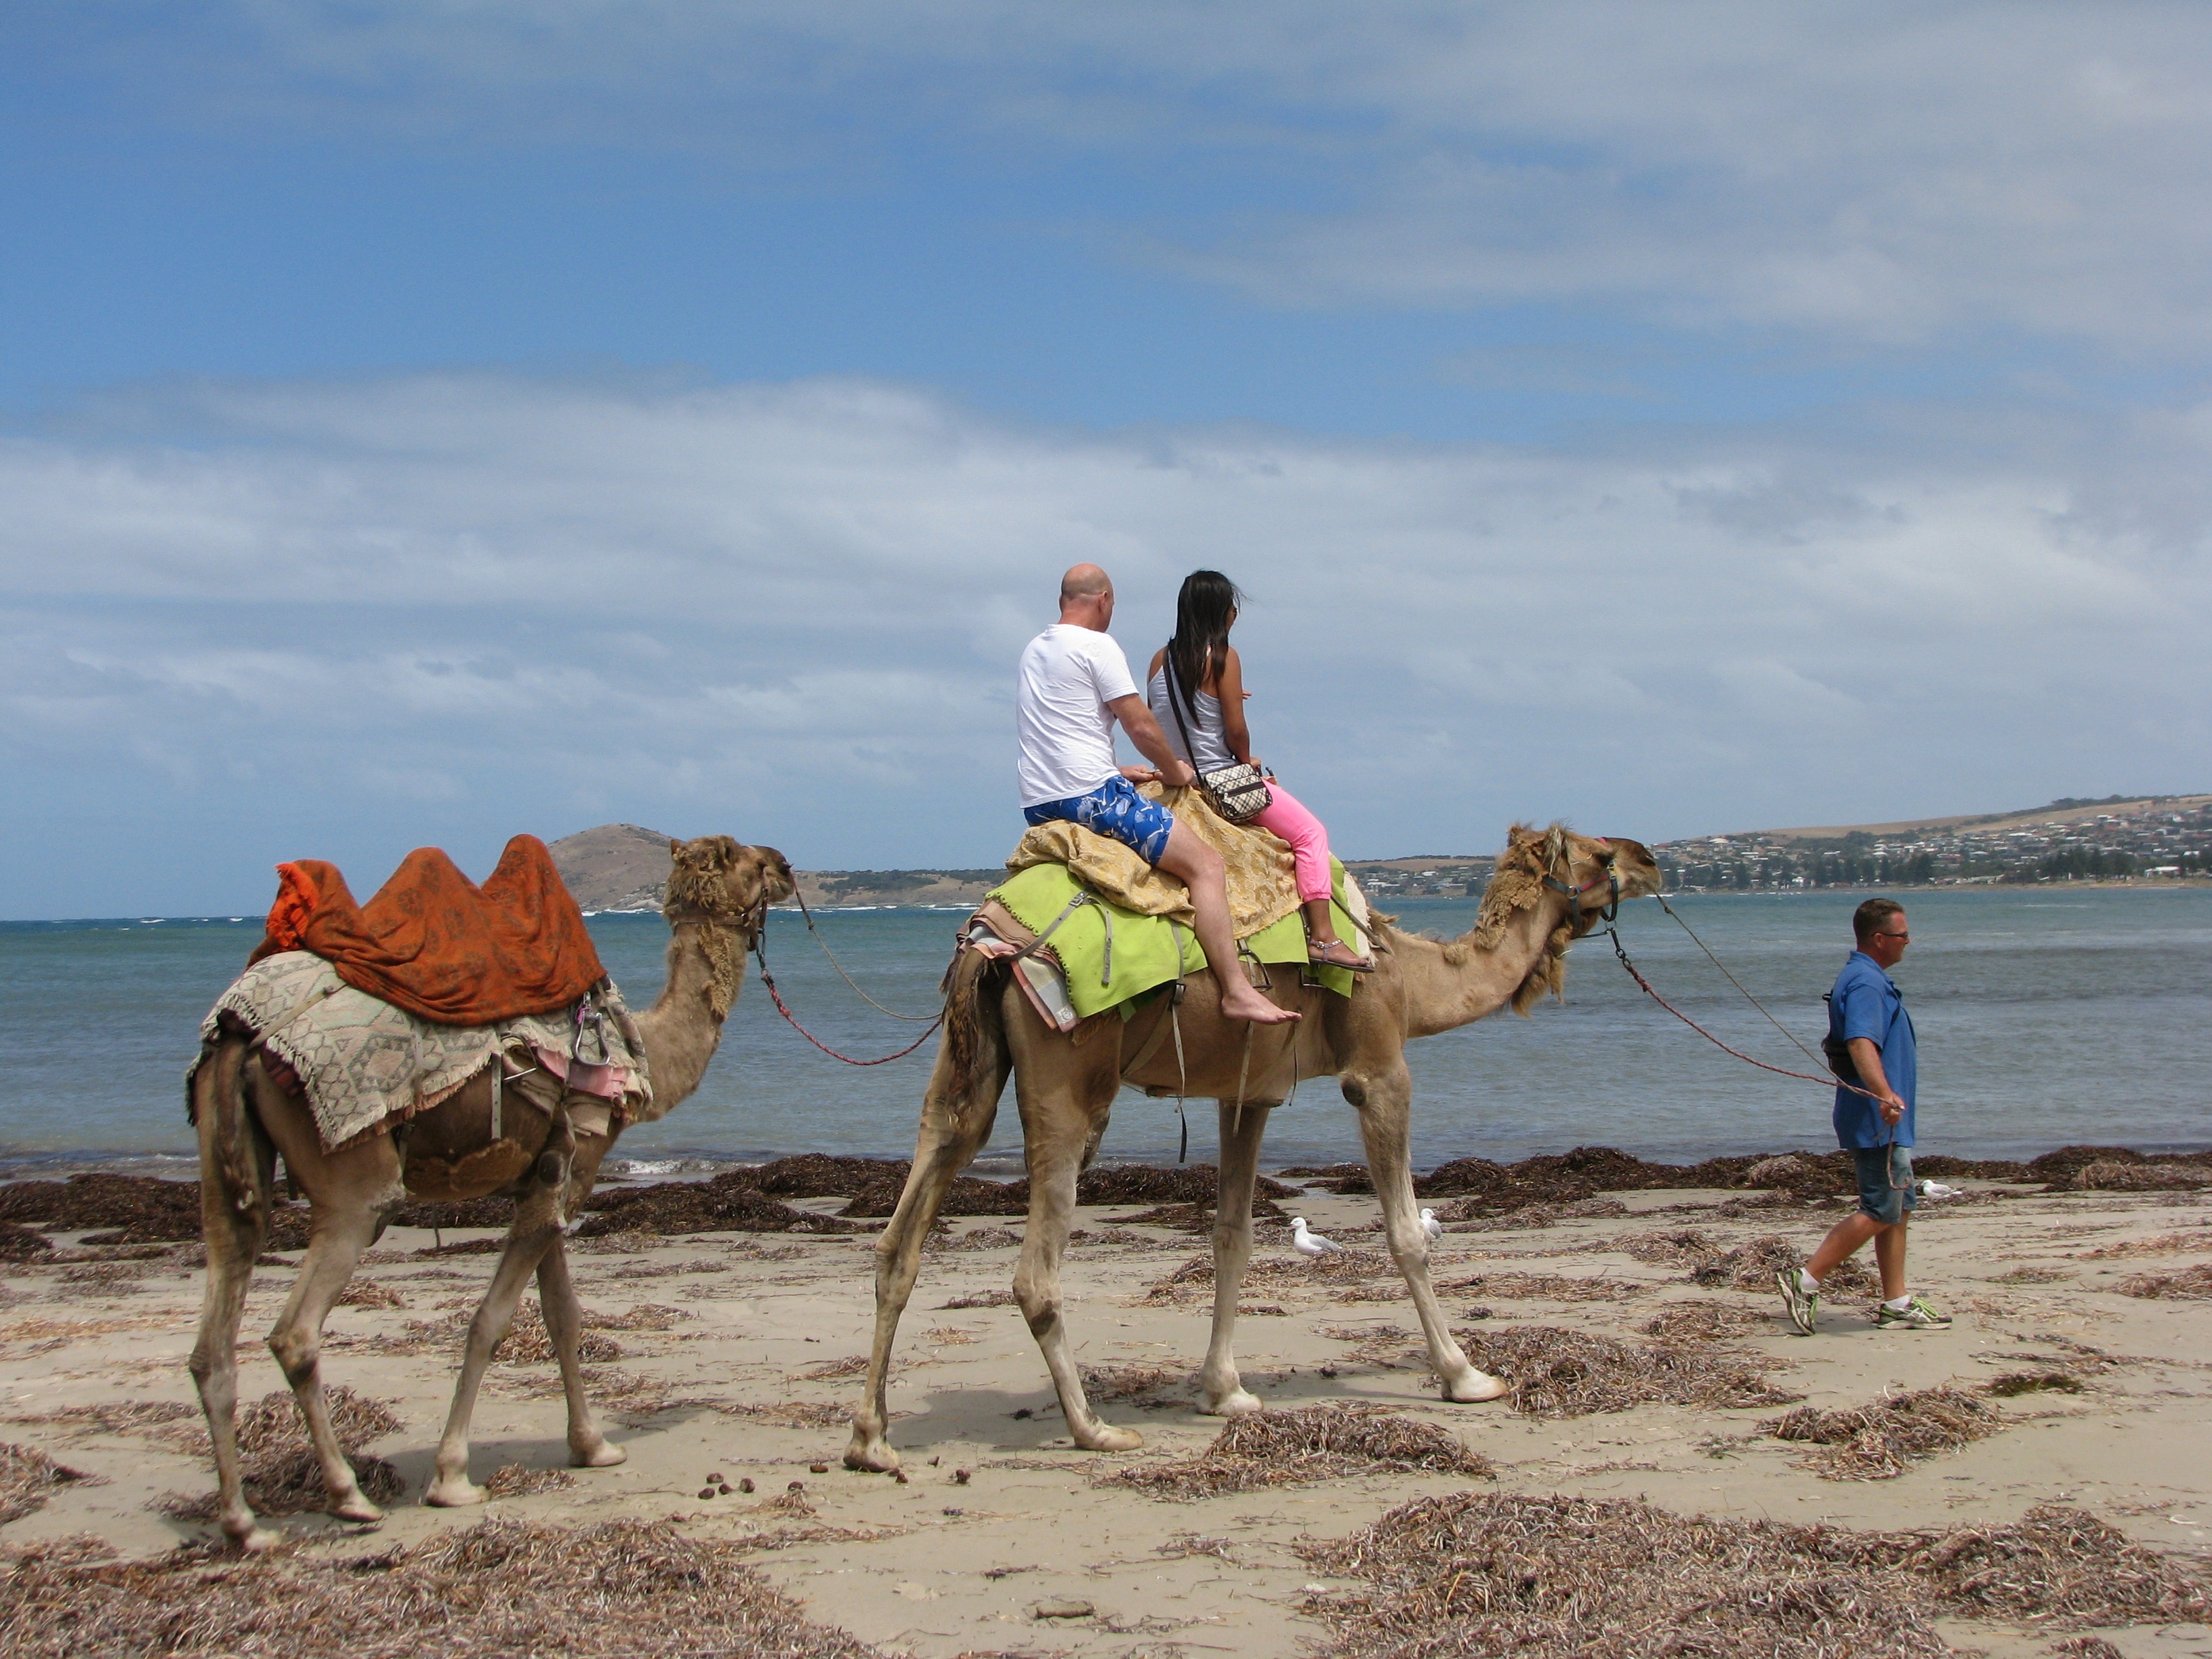
beach, landscape, sand, desert, tourist, travel, camel, mammal, australia, sahara, natural environment, camel like mammal, arabian camel